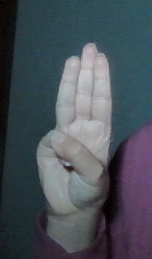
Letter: thaa